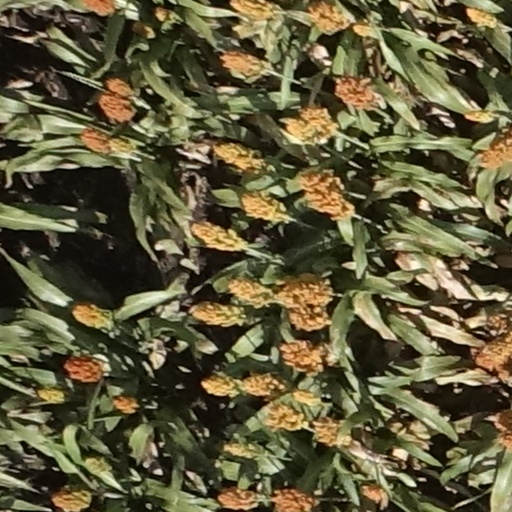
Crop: sorghum